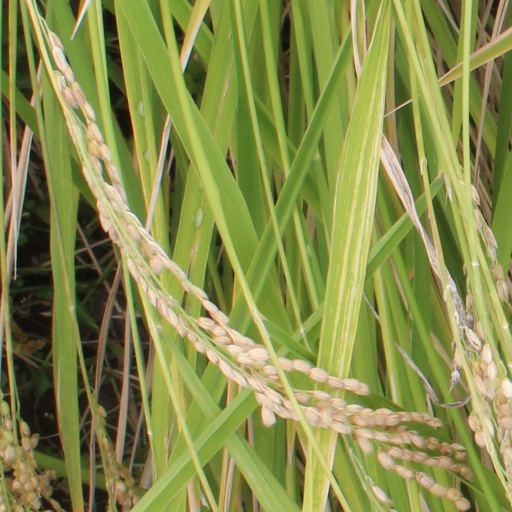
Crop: rice